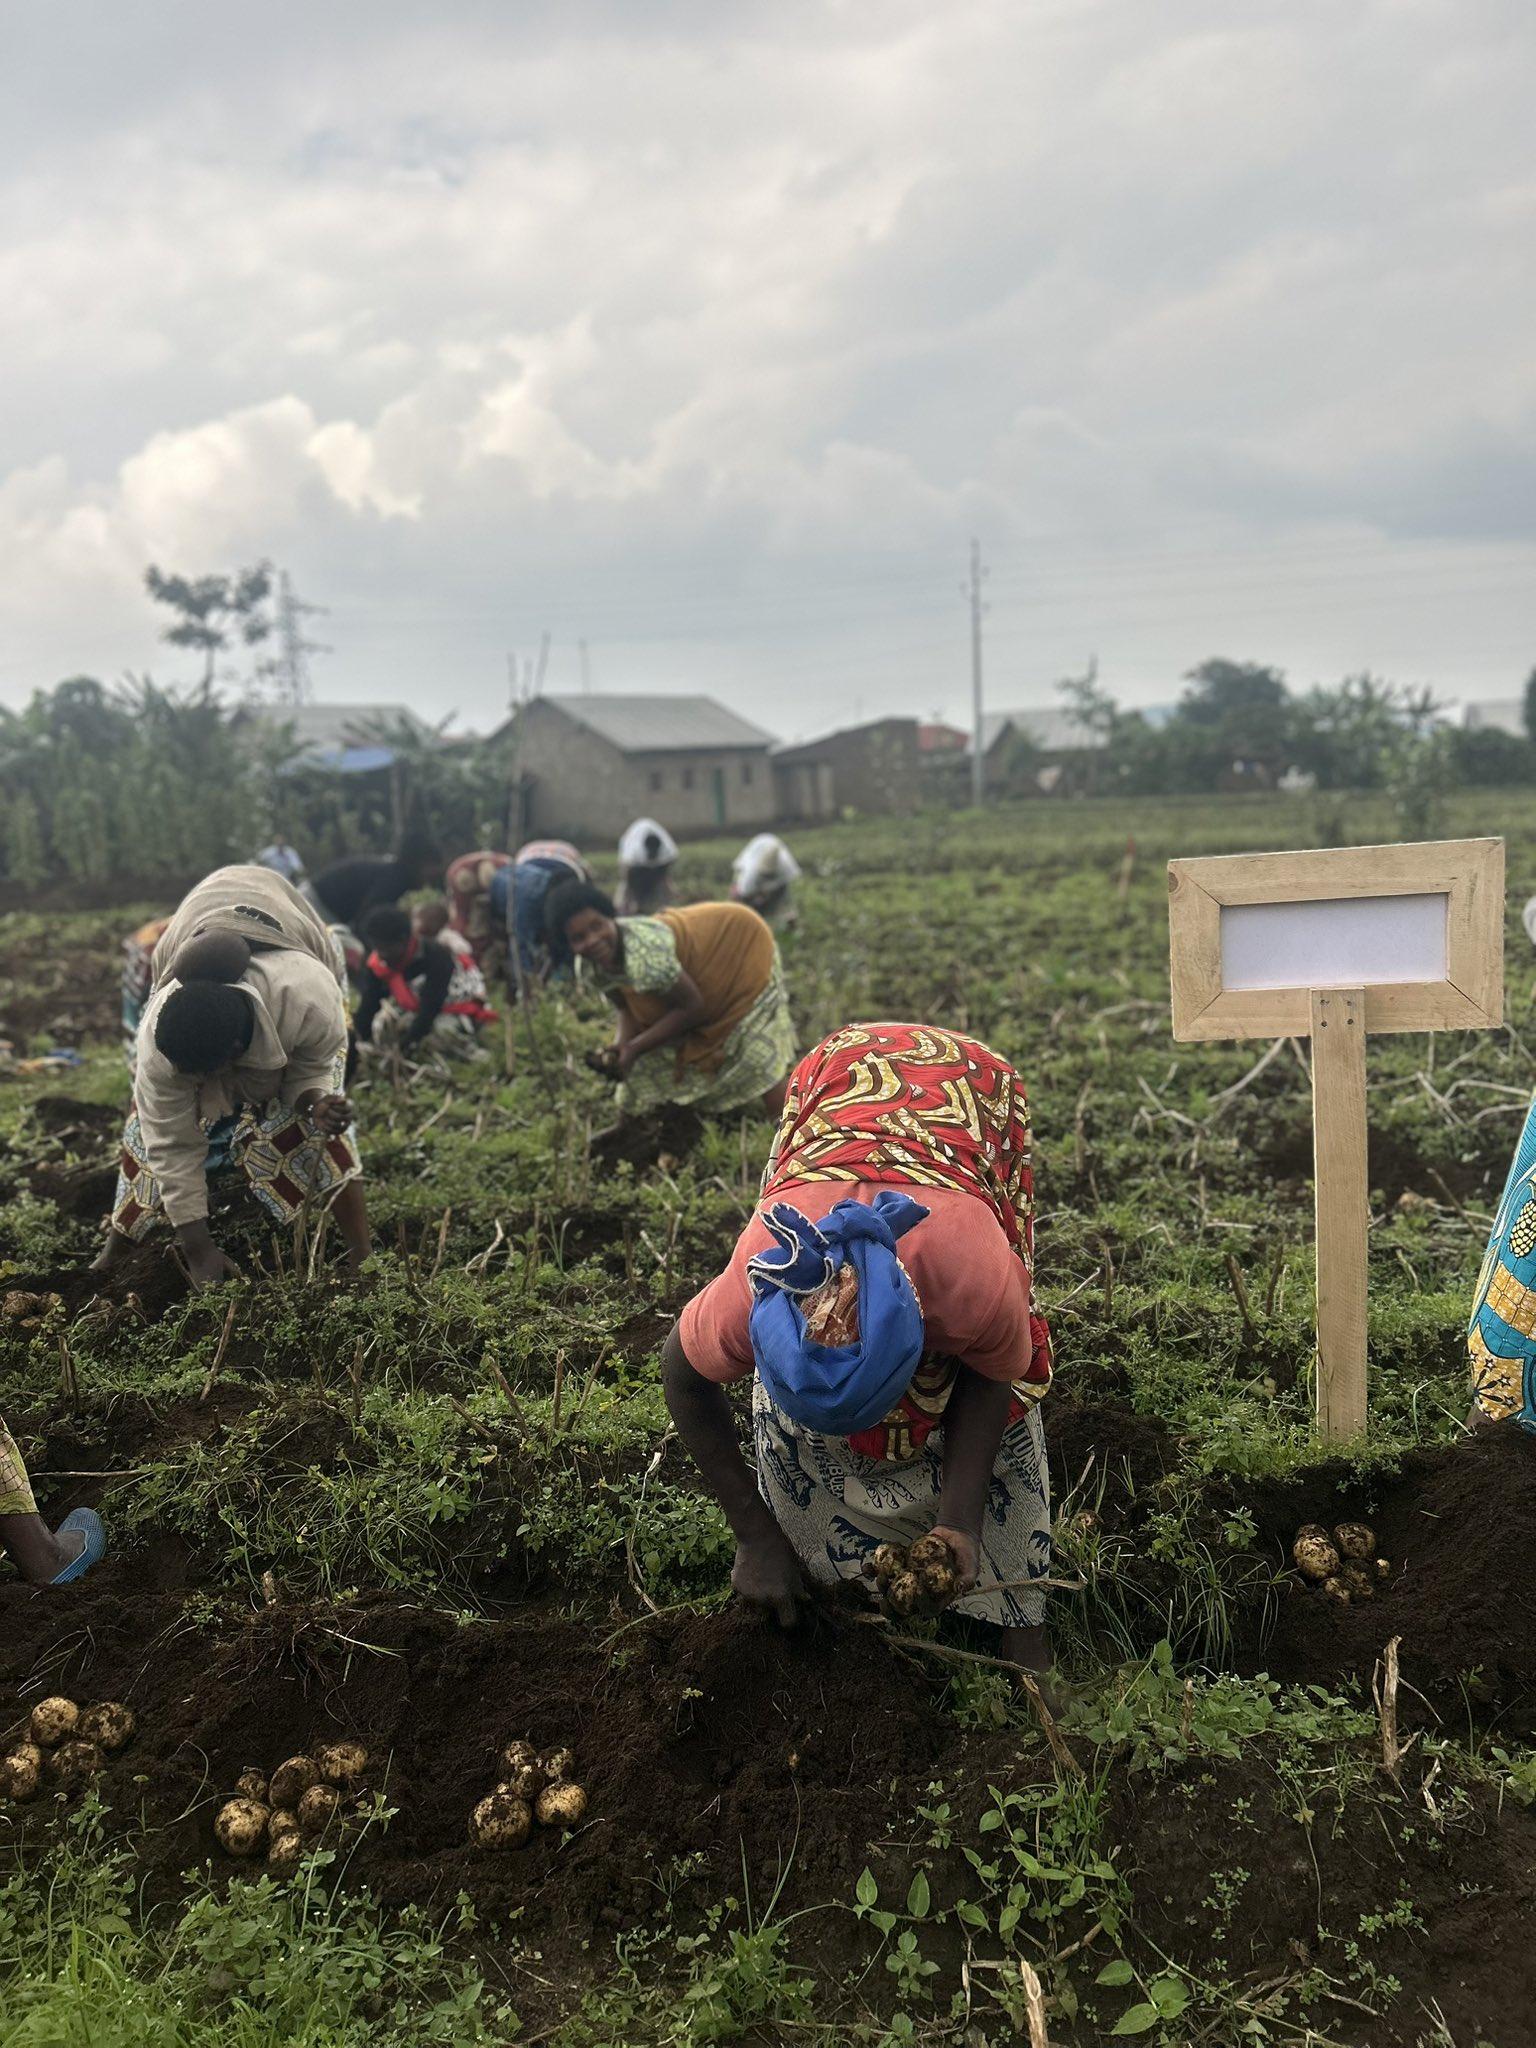
Wakulima mbalimbali wakiwa katika shamba la matuta la viazi, wakulima hutumia zao la viazi kama zao la biashara kwa ajili ya kujiingizia kipato.